Young-Shaw House

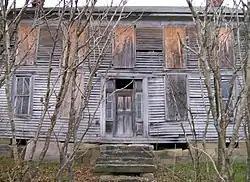
Front of the house

The Young-Shaw House was a historic farmhouse located near Sarahsville, Ohio, United States. A simple building originally home to a wealthy farmer, it was passed down through numerous generations of the original owner's family, and it has been named a historic site.